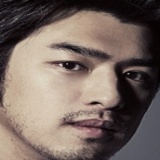
diễn viên Trần Bách Lâm